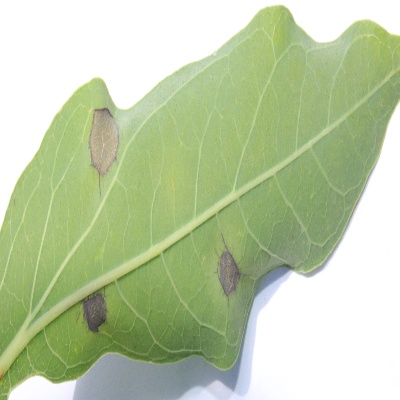
Crop: Cassava
Condition: bacterial blight